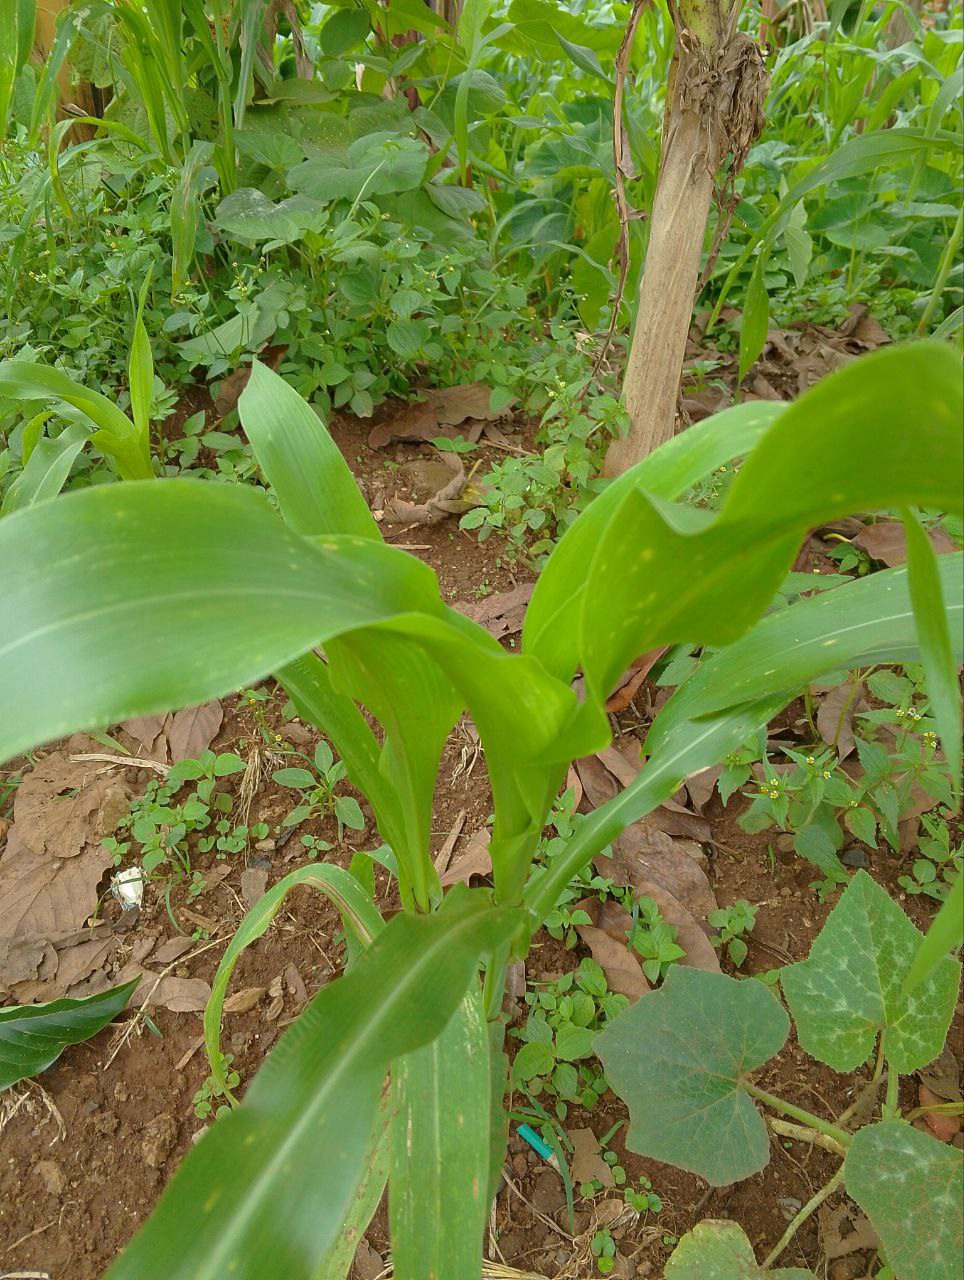
Label: spodoptera_frugiperda